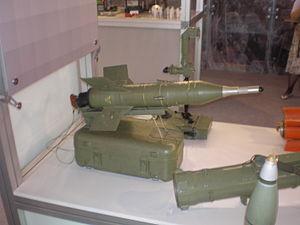
L'armée égyptienne est l'ensemble des forces militaires terrestres de l'Égypte, l'une des quatre branches des Forces armées égyptiennes.